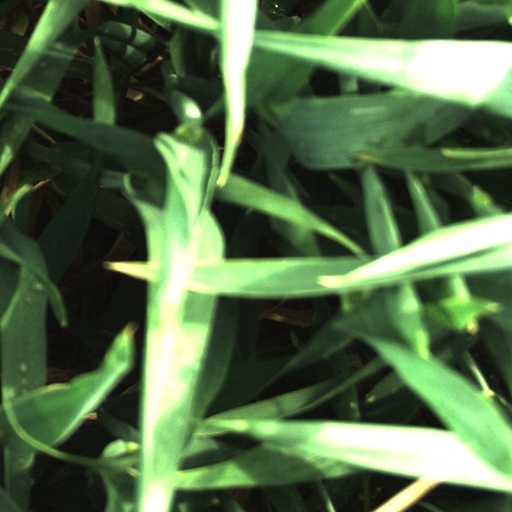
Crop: wheat